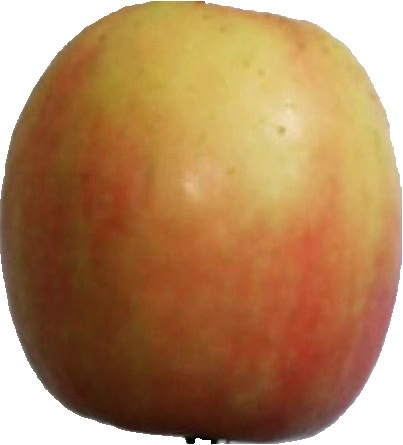
Label: apple_pink_lady_1